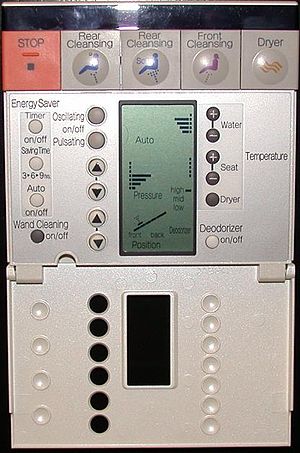
Toiletter i Japan / Galleri
Der findes to typer toiletter i Japan.